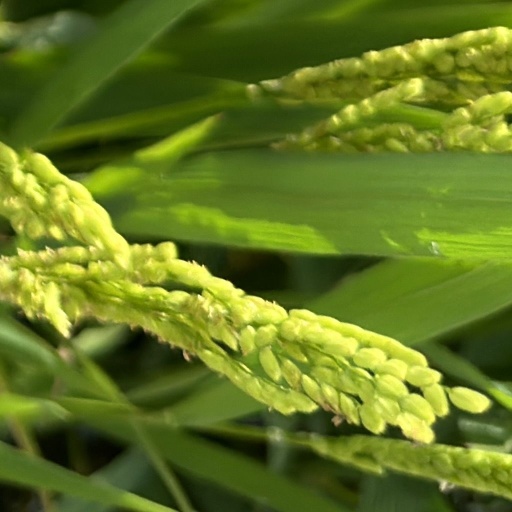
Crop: rice